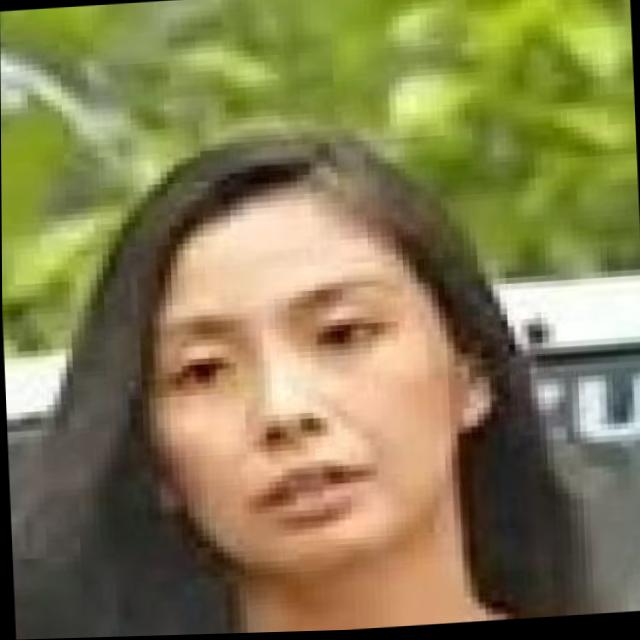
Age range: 21-44